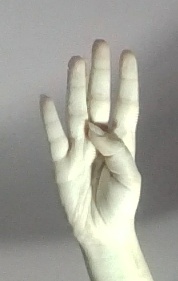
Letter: kaaf